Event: Nepal Earthquake
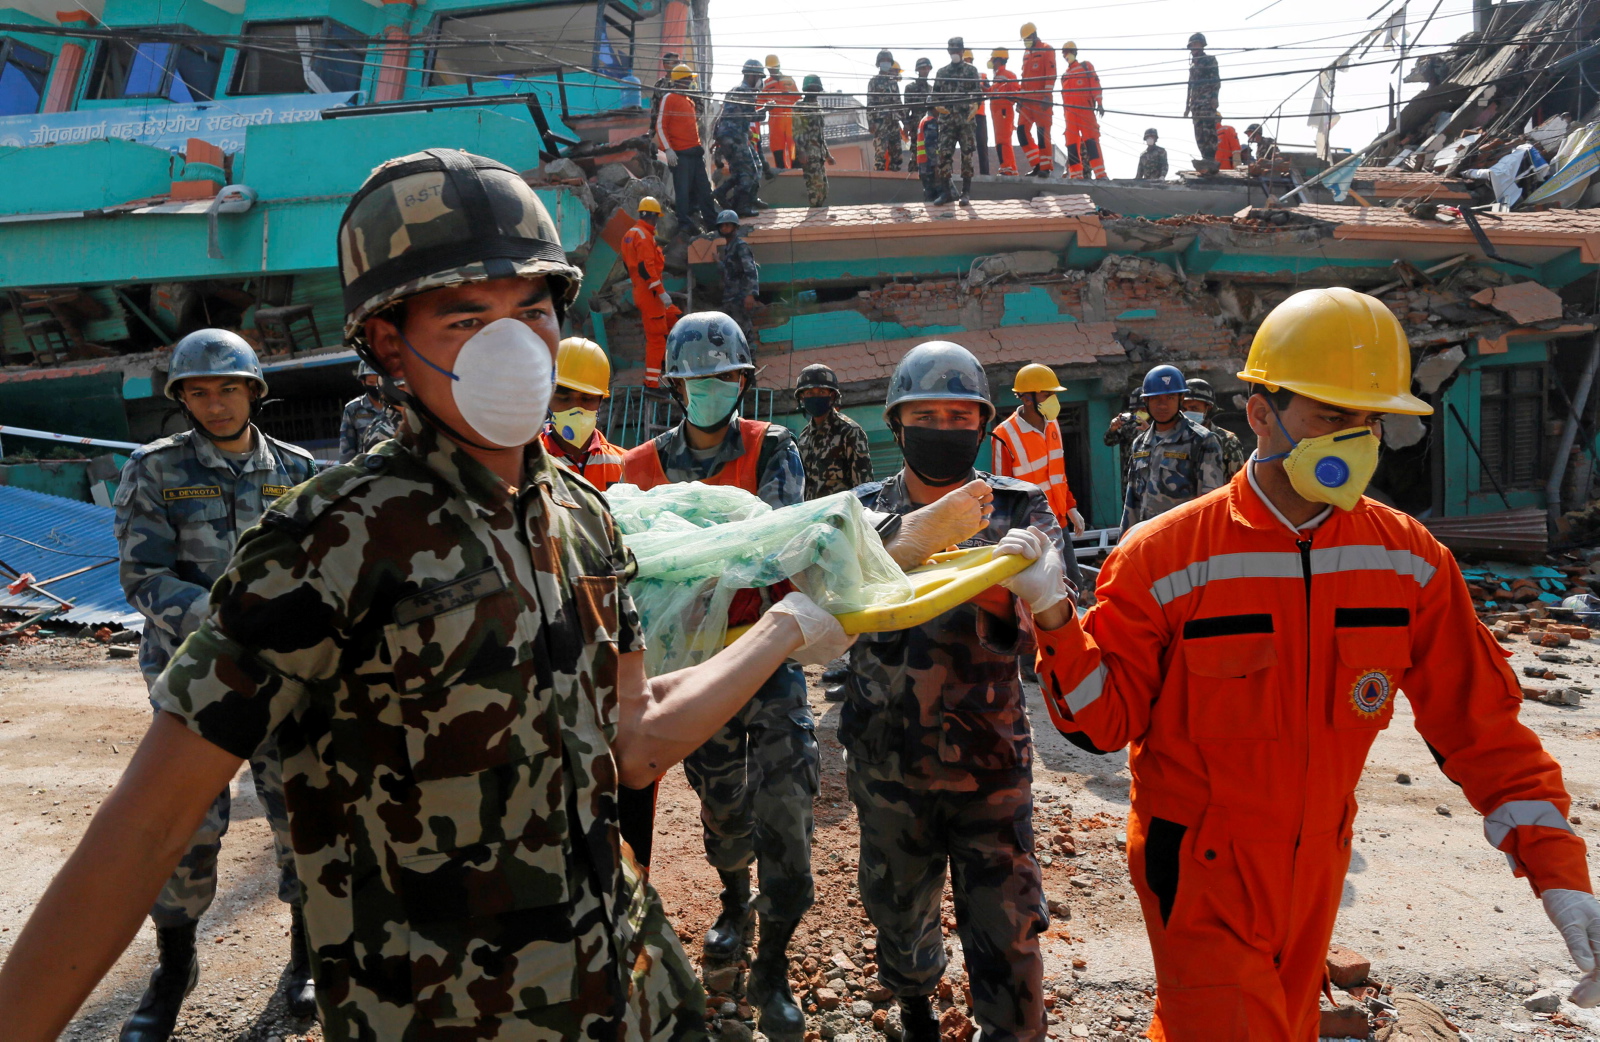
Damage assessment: damage